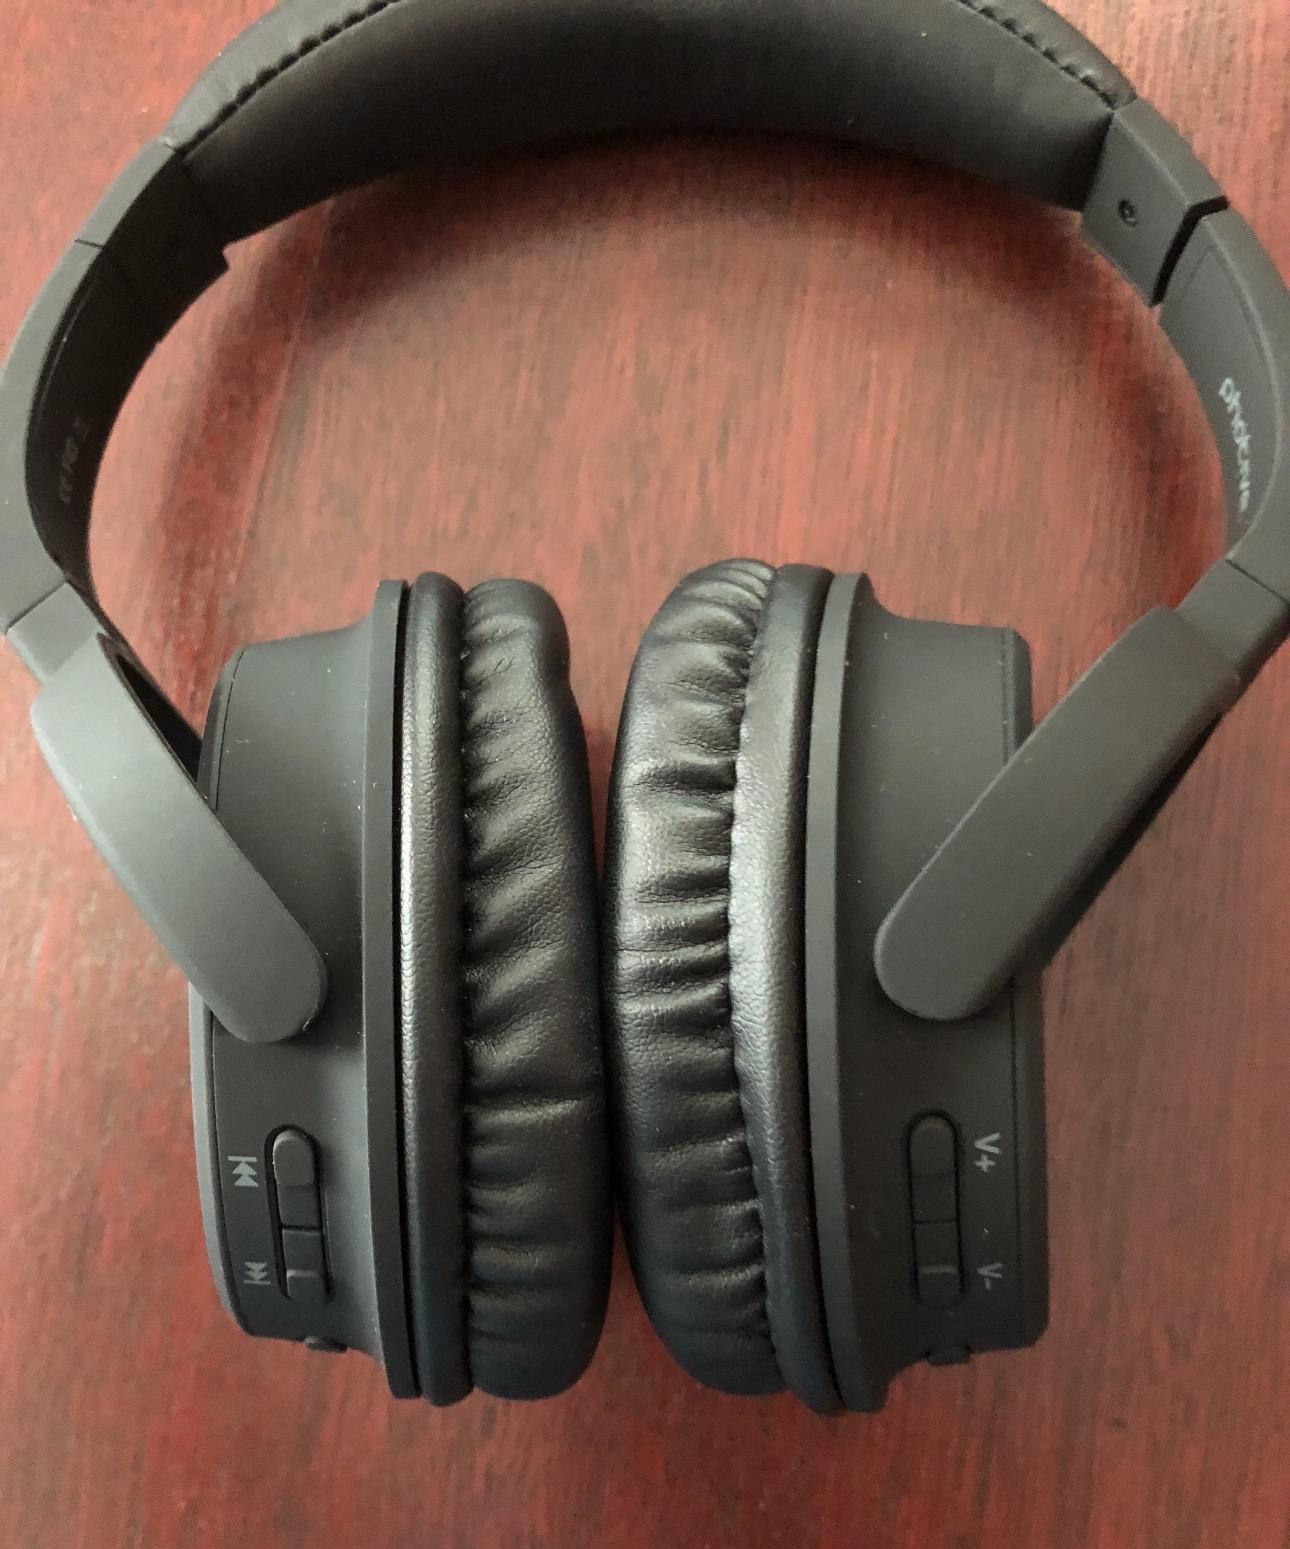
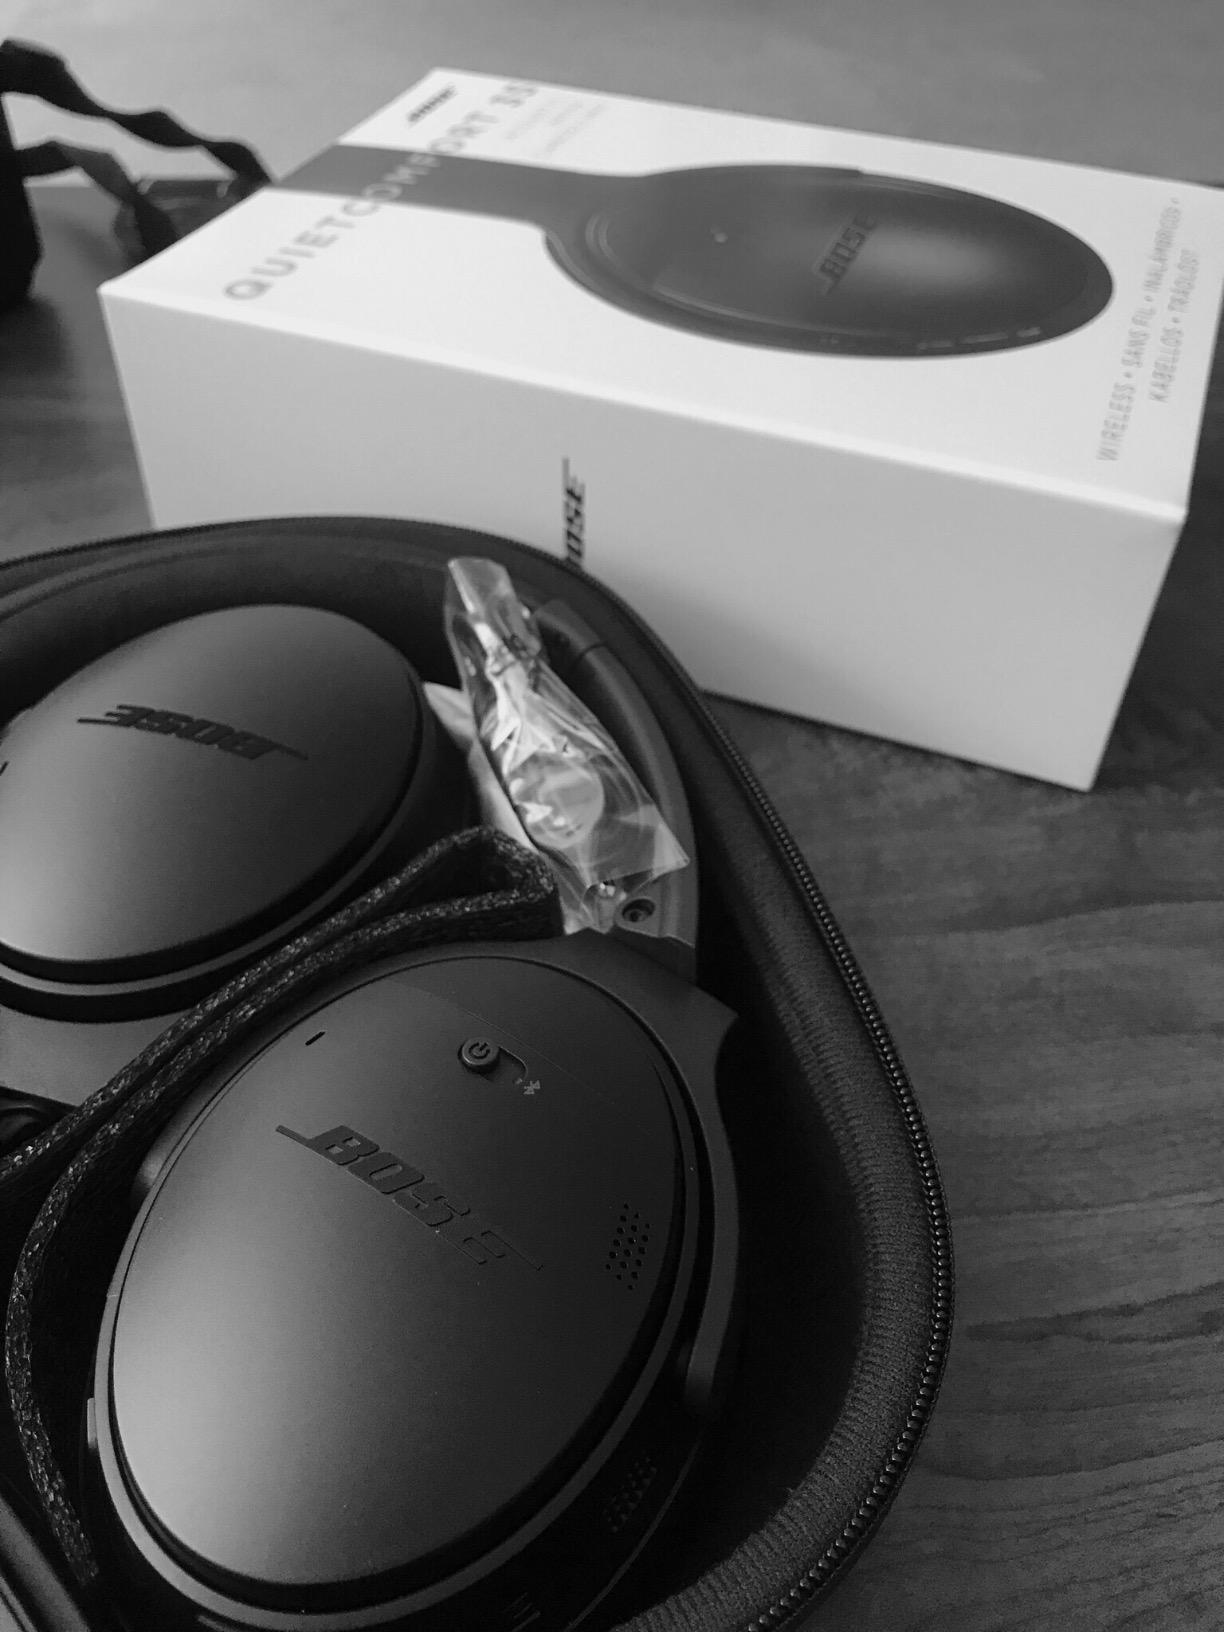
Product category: headphones
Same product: no